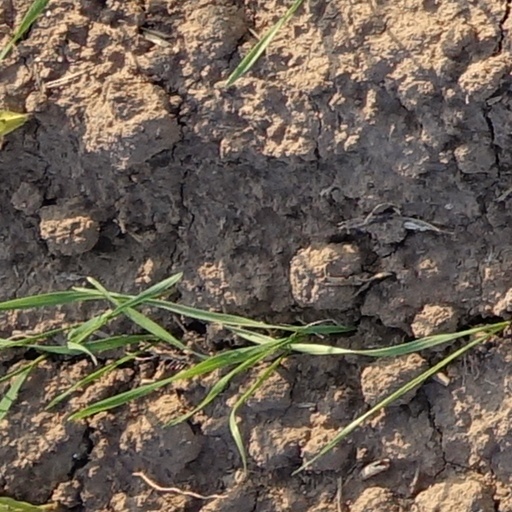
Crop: wheat